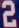
Number: 2